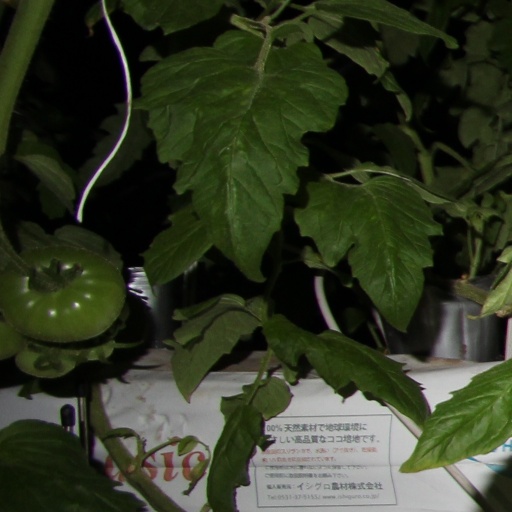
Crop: tomato